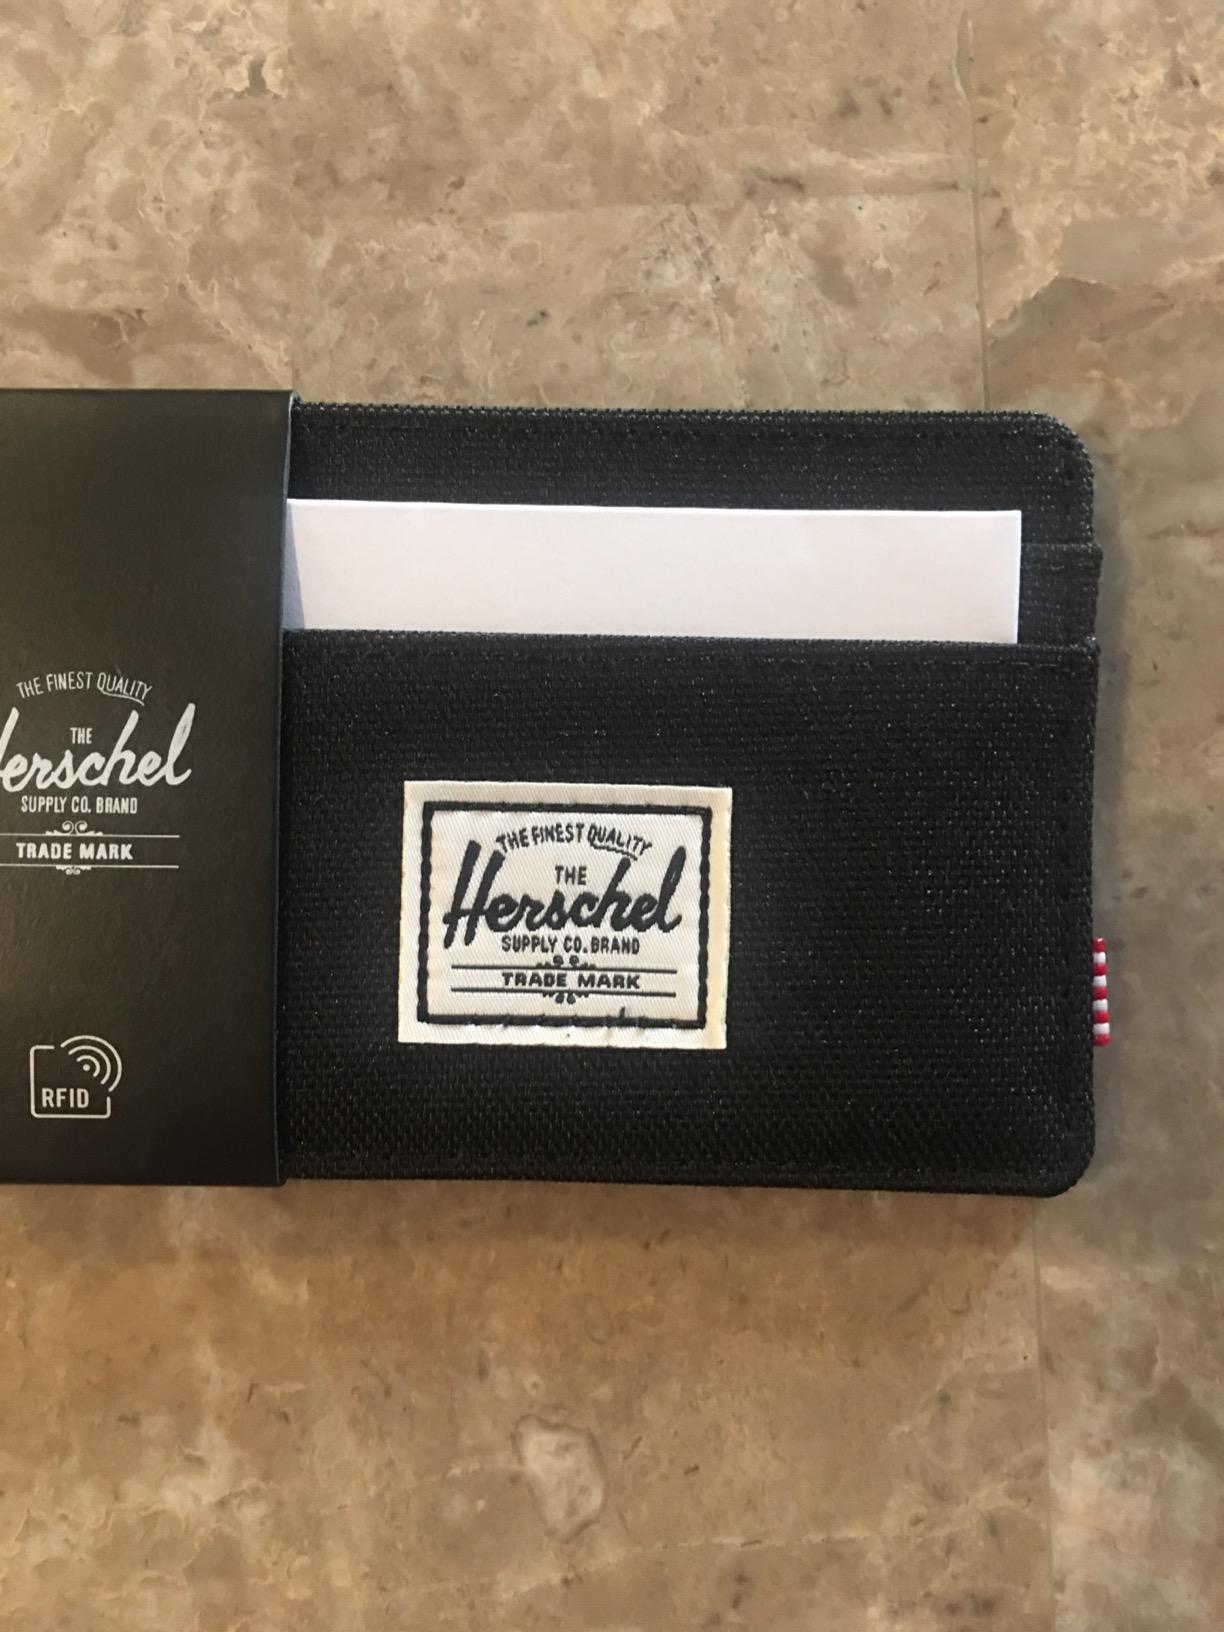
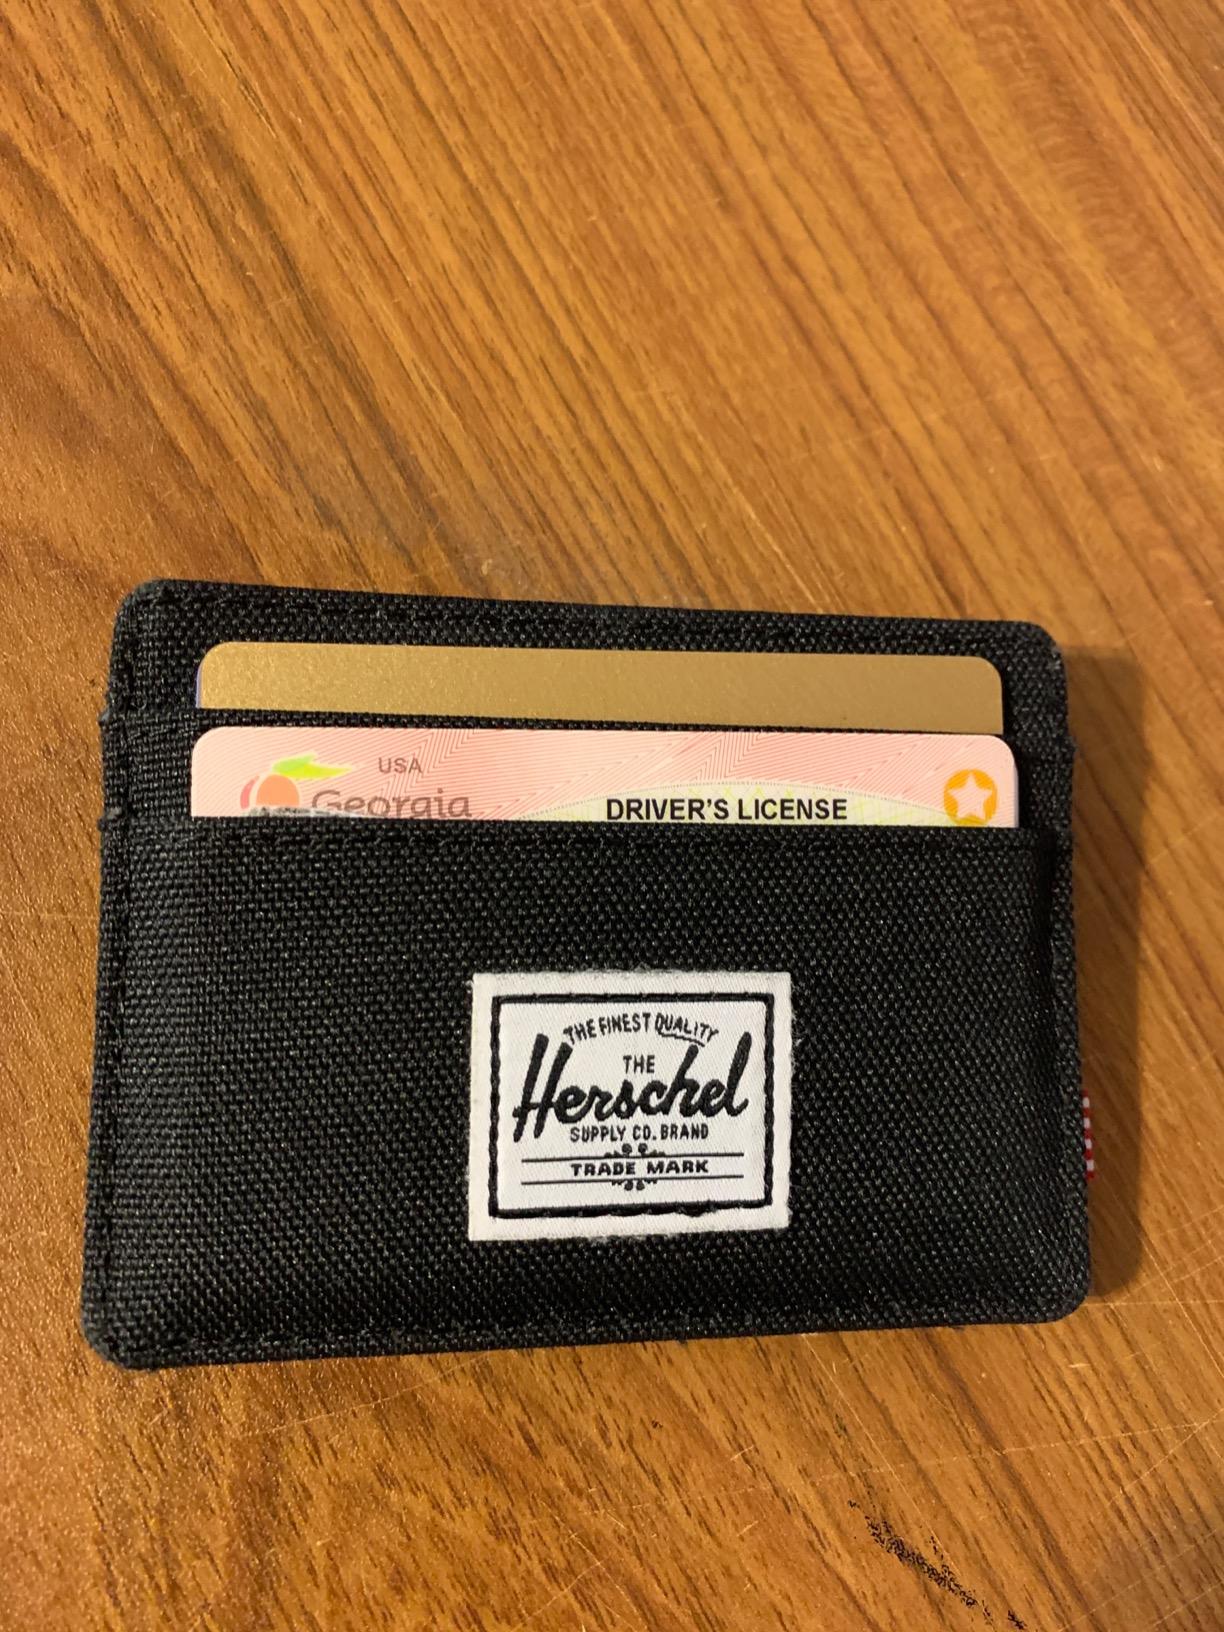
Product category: accessories_wallet
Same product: yes